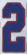
Number: 2